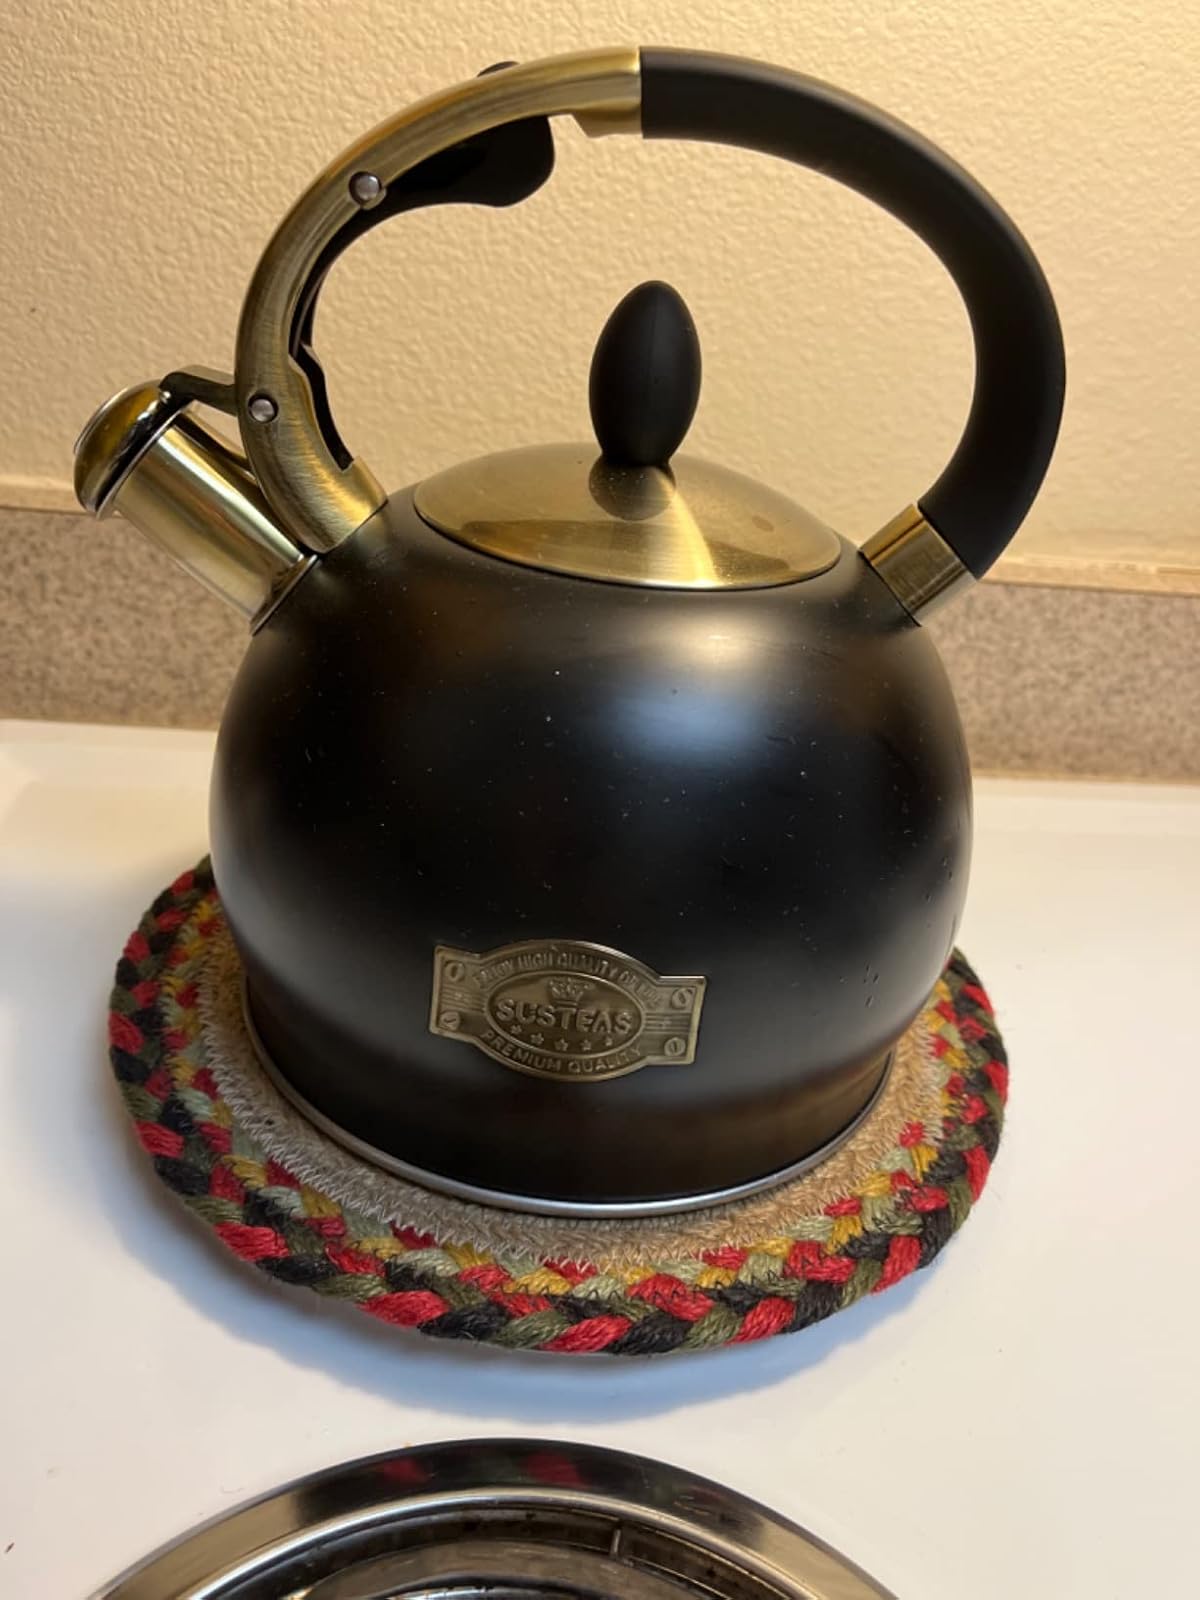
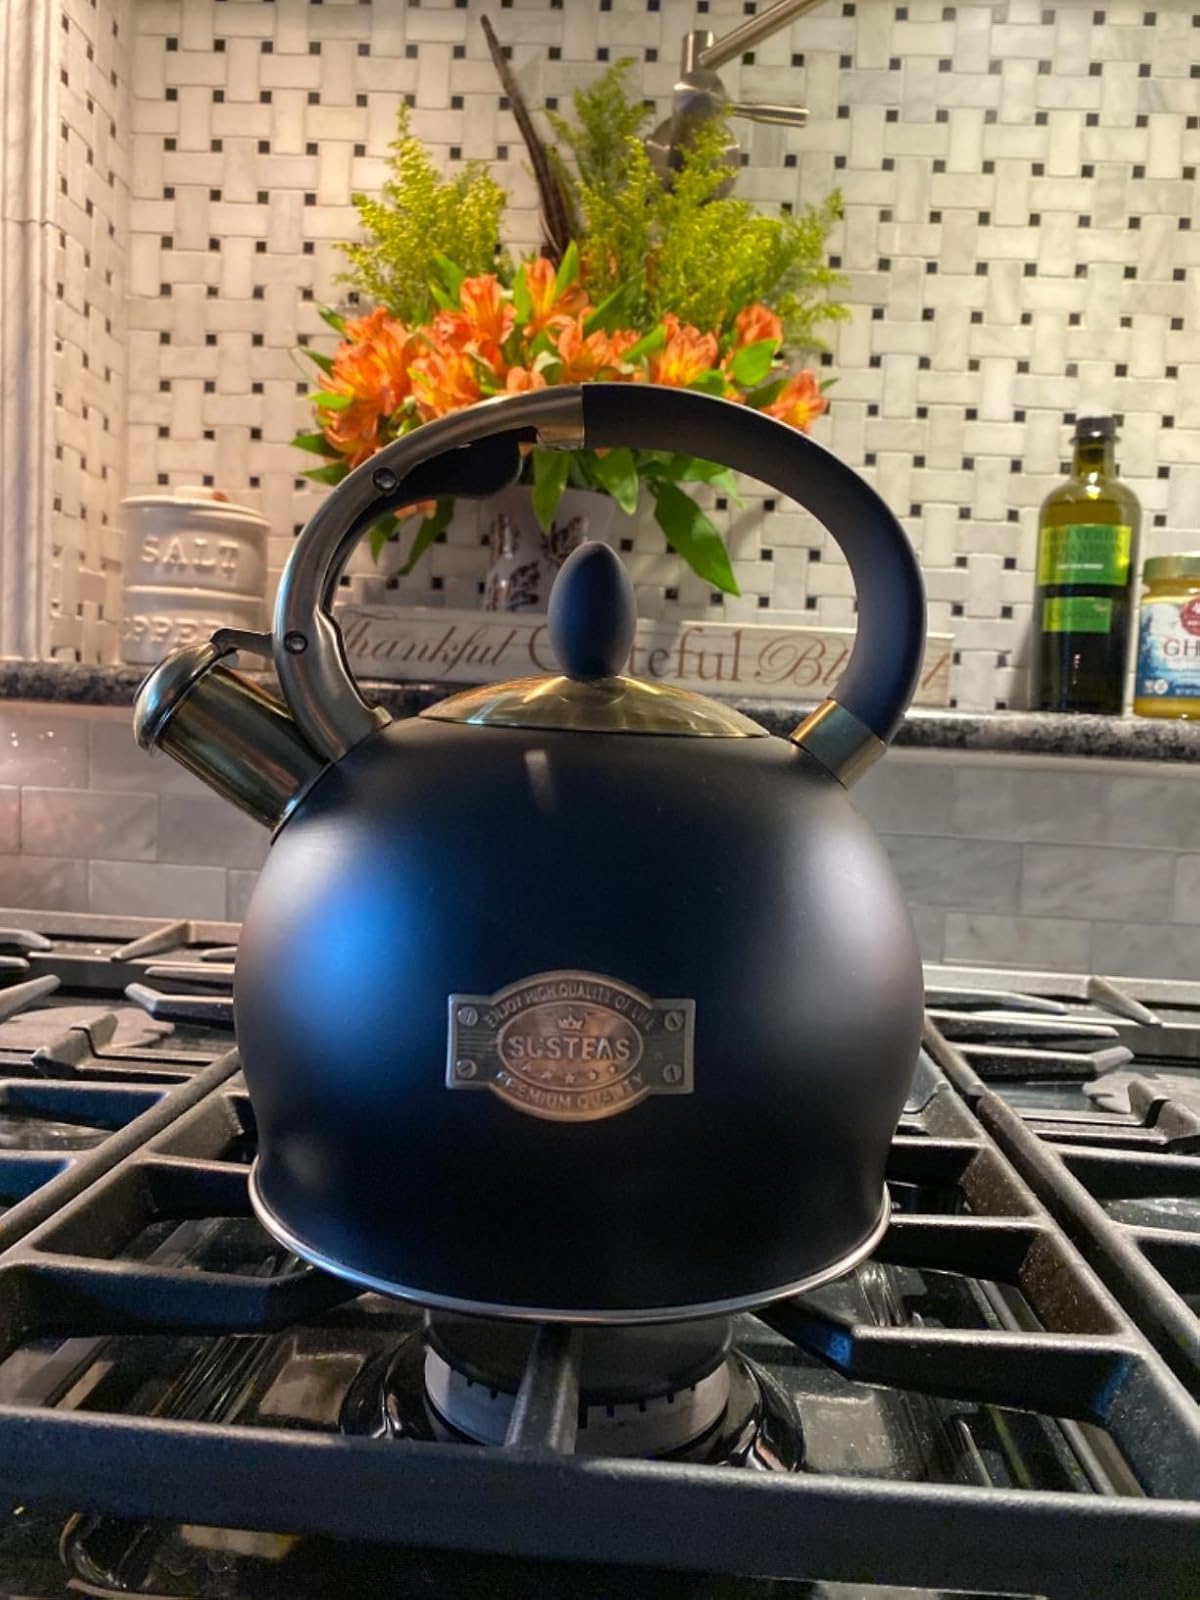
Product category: items_kettle
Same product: yes